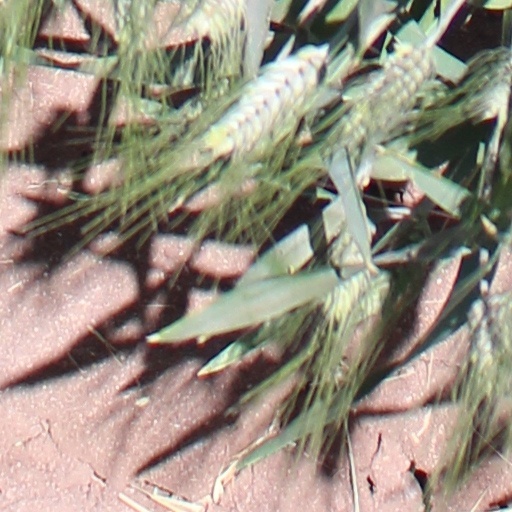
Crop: wheat